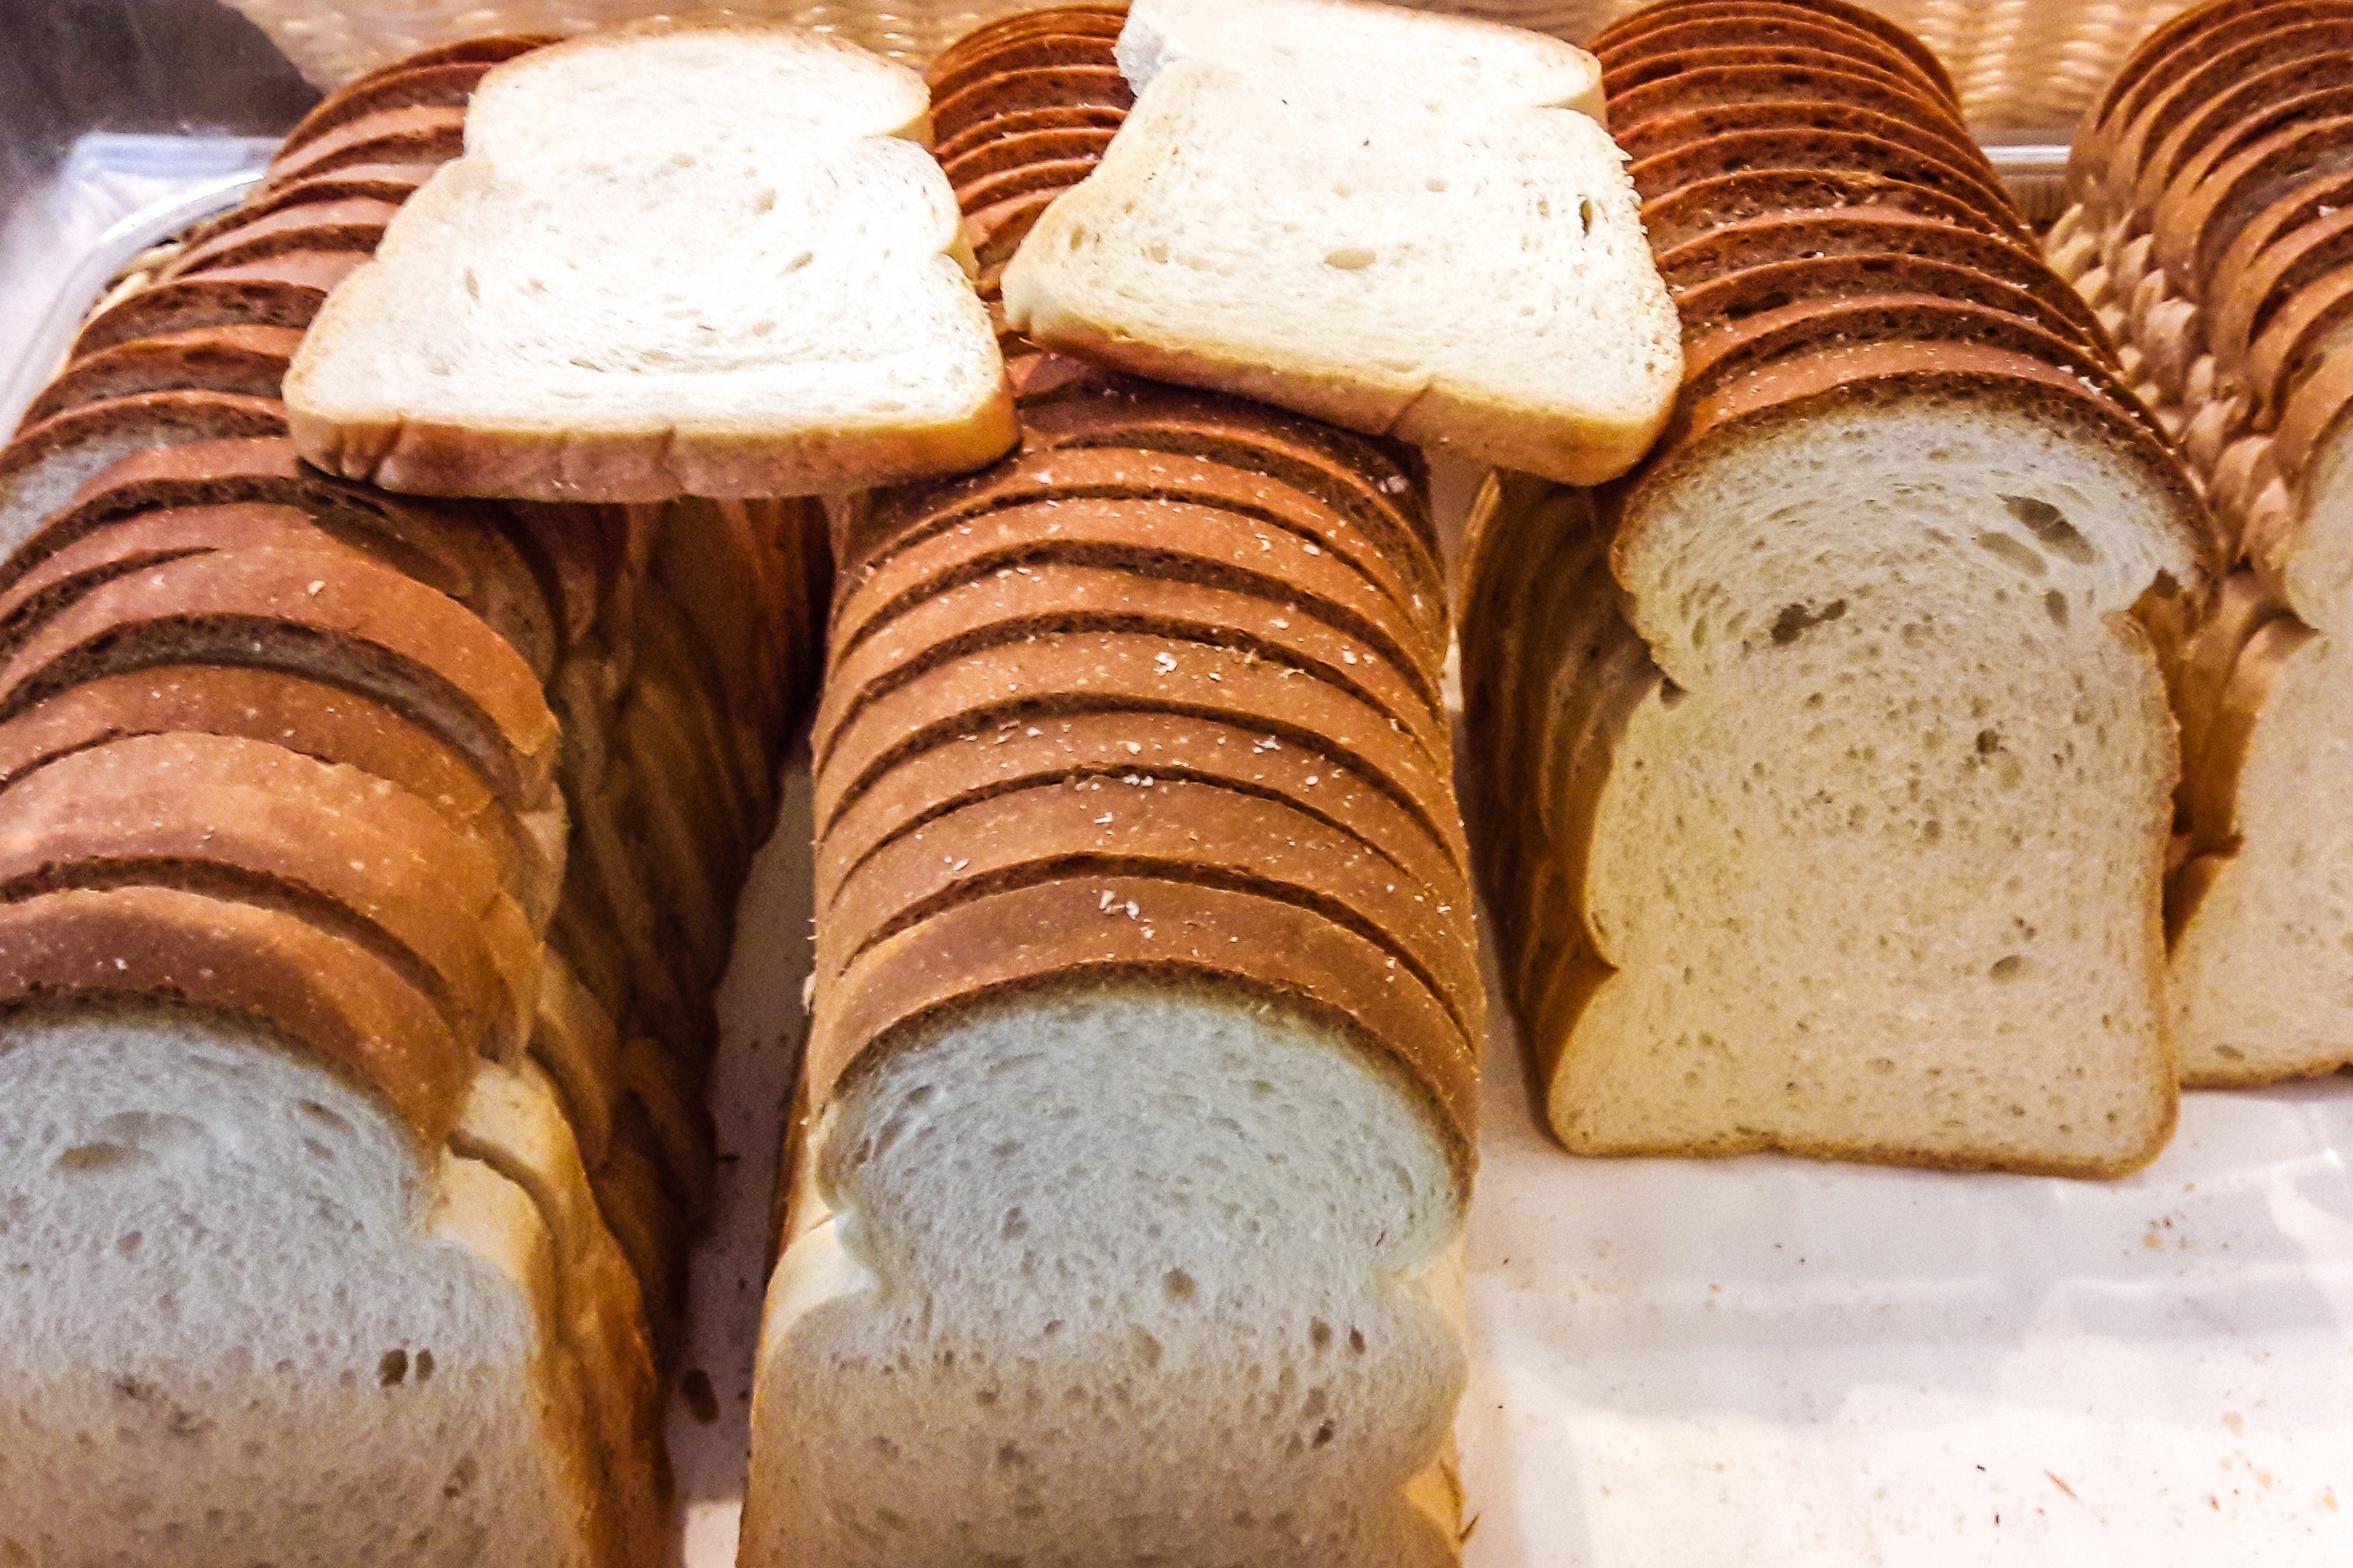
sliced bread, food, cuisine, bread, dish, loaf, hard dough bread, rye bread, baked goods, white bread, ingredient, sourdough, brown bread, whole wheat bread, gluten, ciabatta